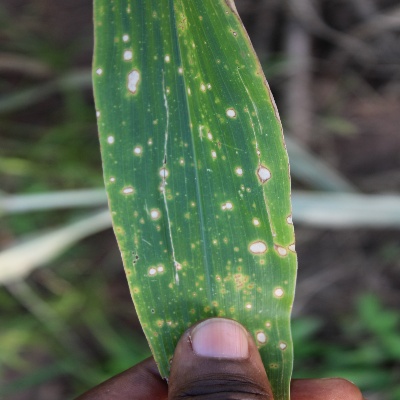
Crop: Maize
Condition: leaf spot